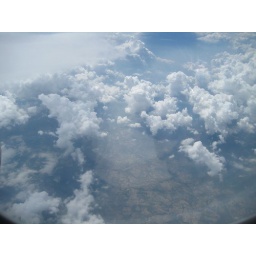
Taken on OA 415 from window seat 8A on August 31st 2007 over Northern Italy and Switzerland